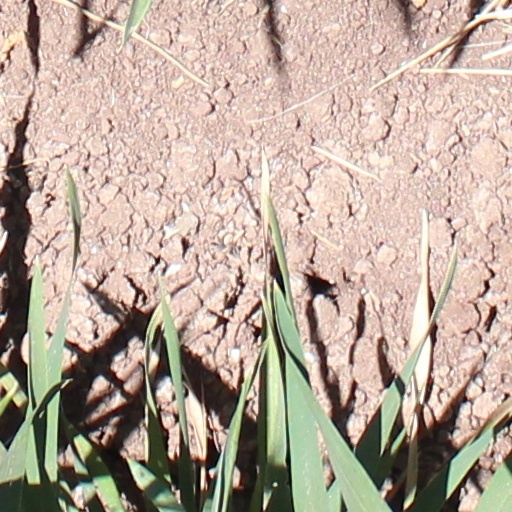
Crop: wheat